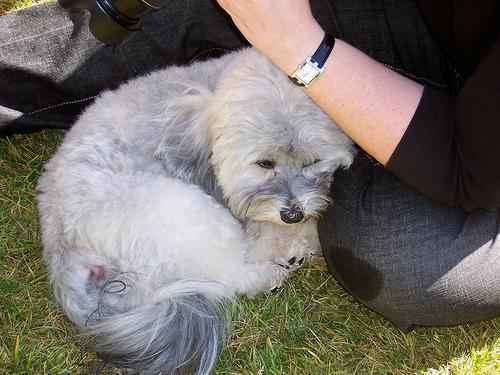
havanese